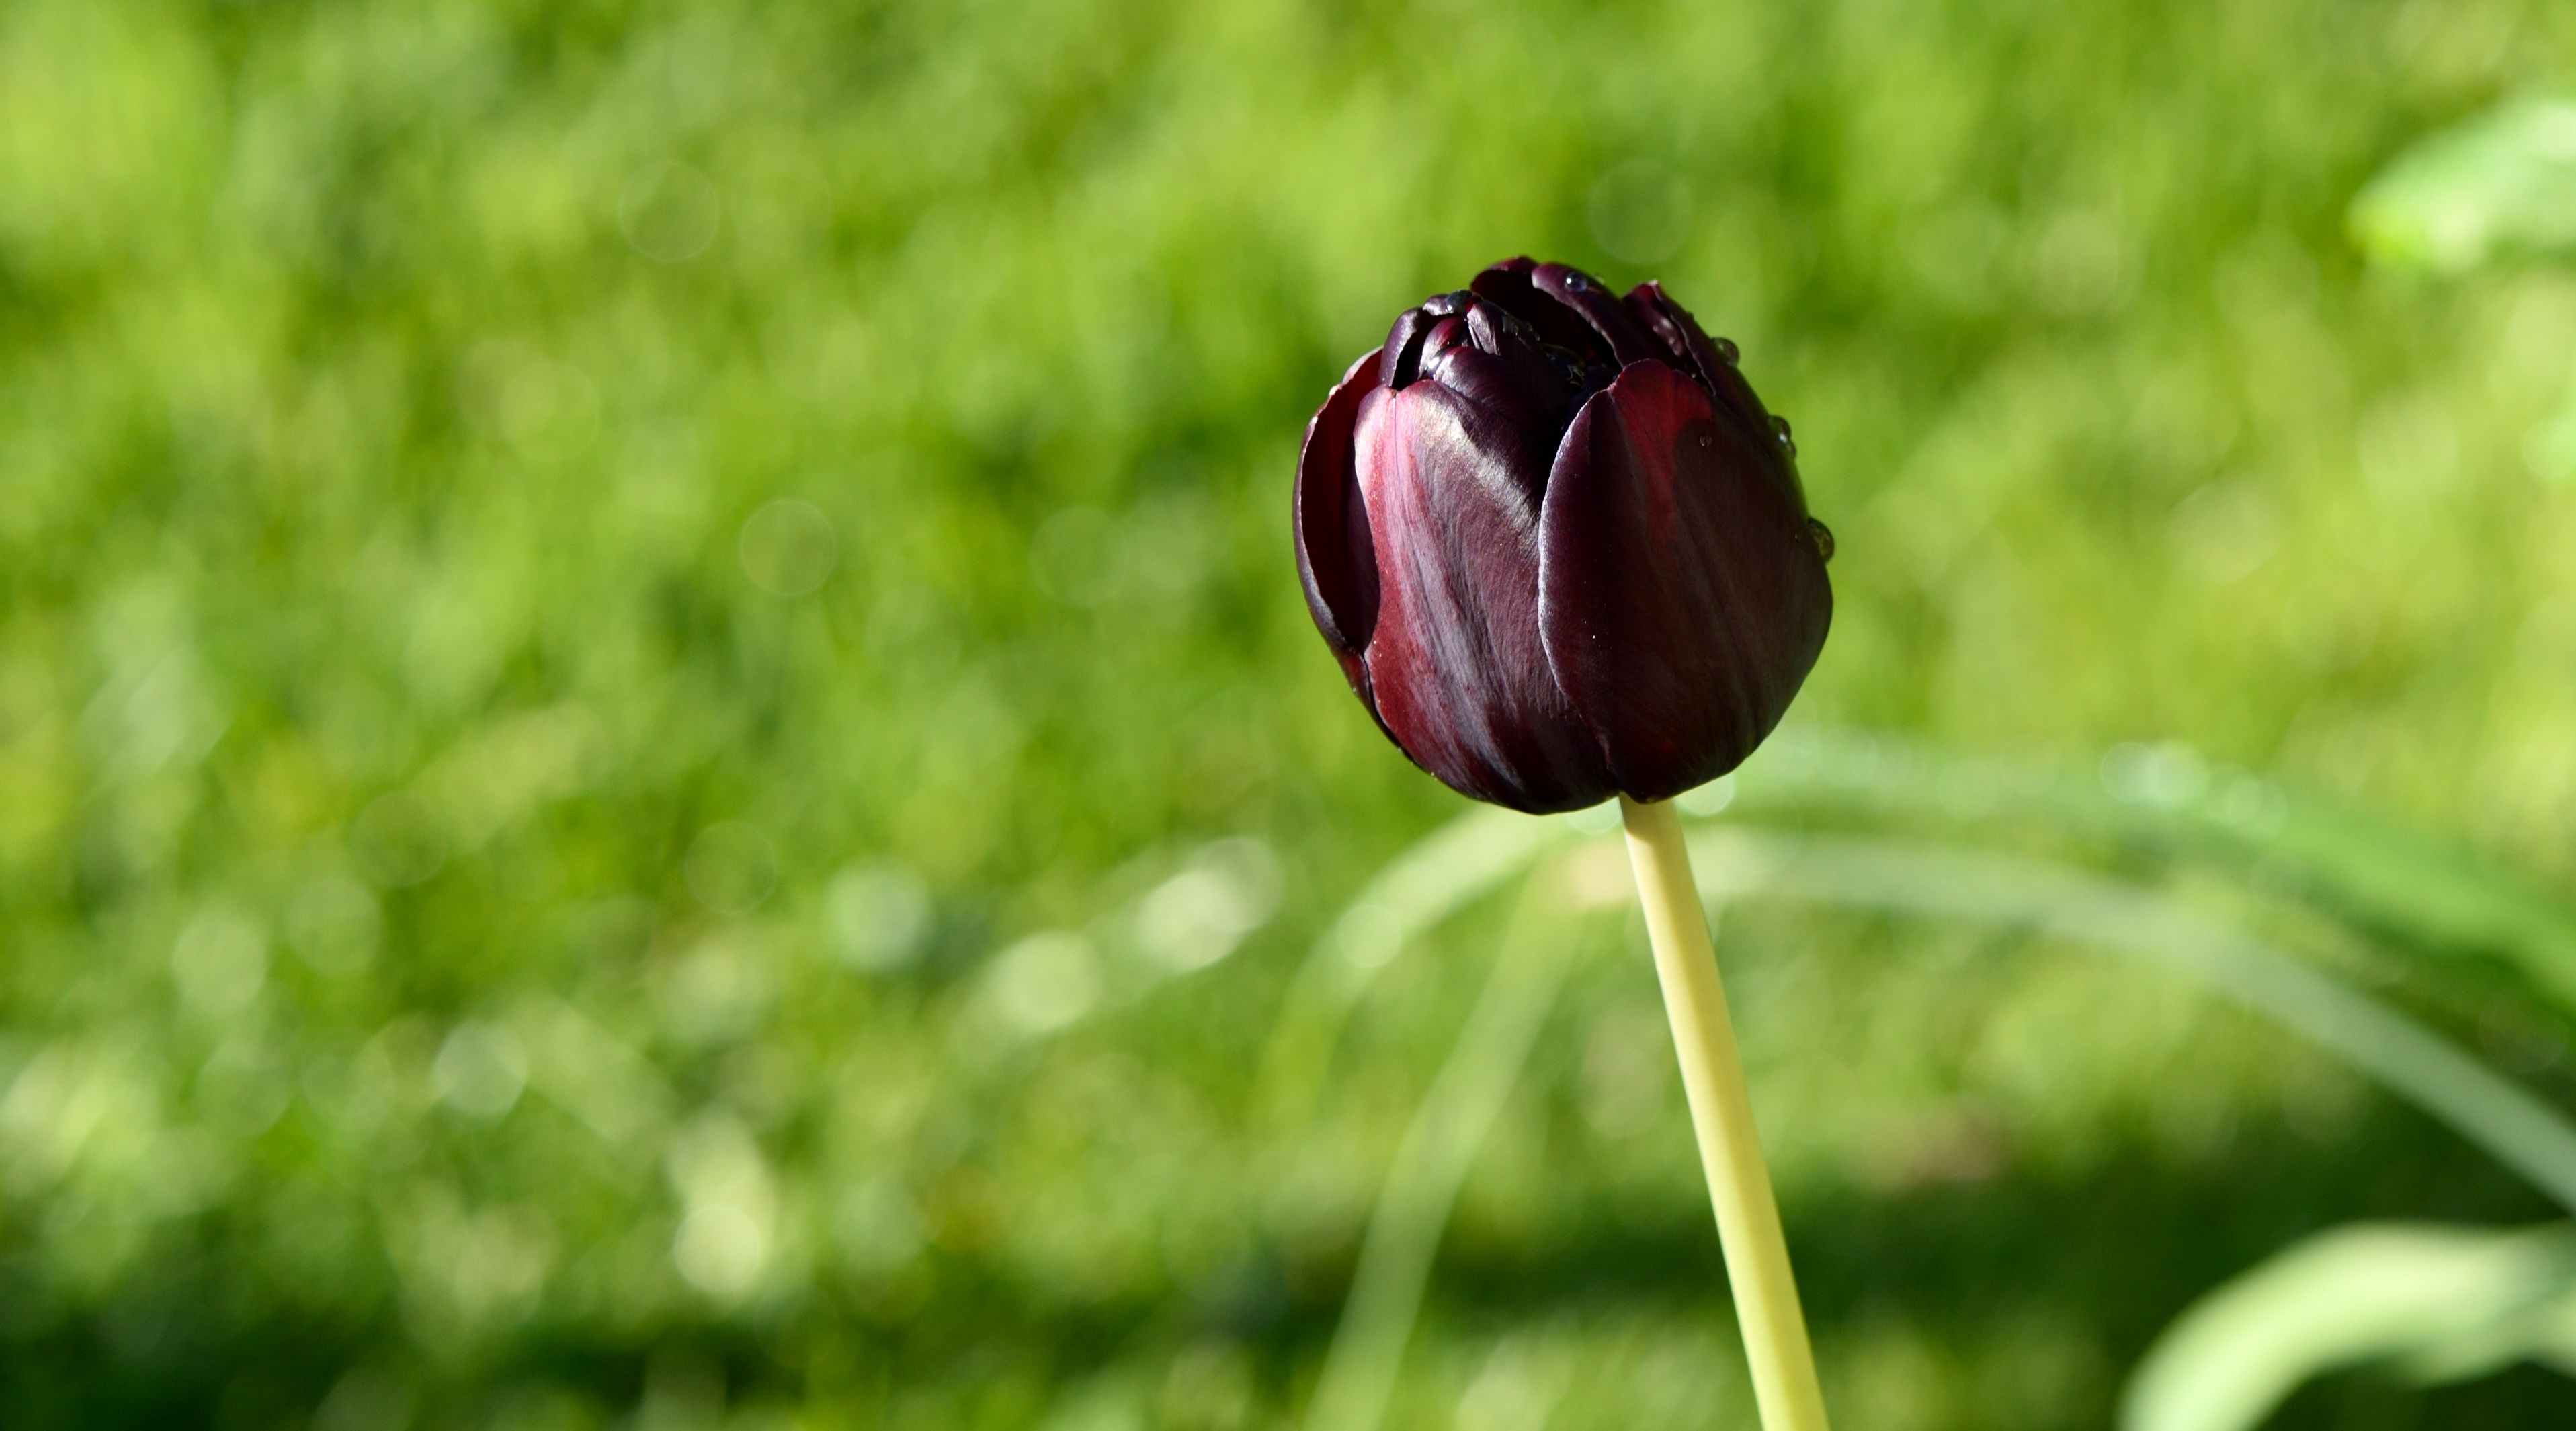
nature, grass, blossom, plant, field, photography, meadow, leaf, flower, purple, petal, bloom, tulip, green, produce, botany, flora, wildflower, close up, poppy, bud, macro photography, flowering plant, plant stem, land plant